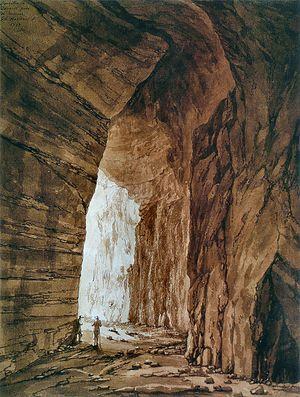
L'Oreille de Denys est une grotte artificielle sise à Syracuse, en Sicile, dans l'antique carrière de Latomia del Paradiso, à proximité du théâtre grec du parc archéologique de Néapolis.